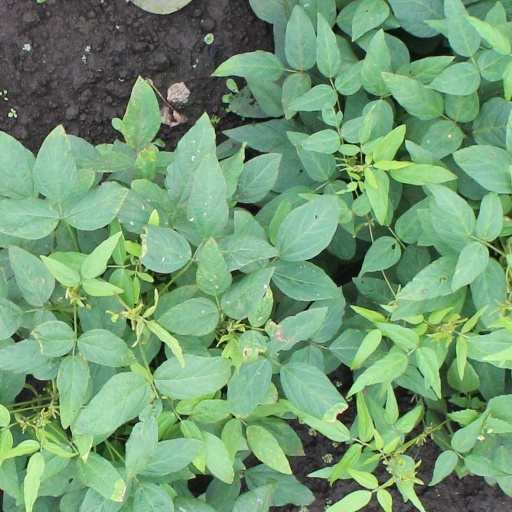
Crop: soybean